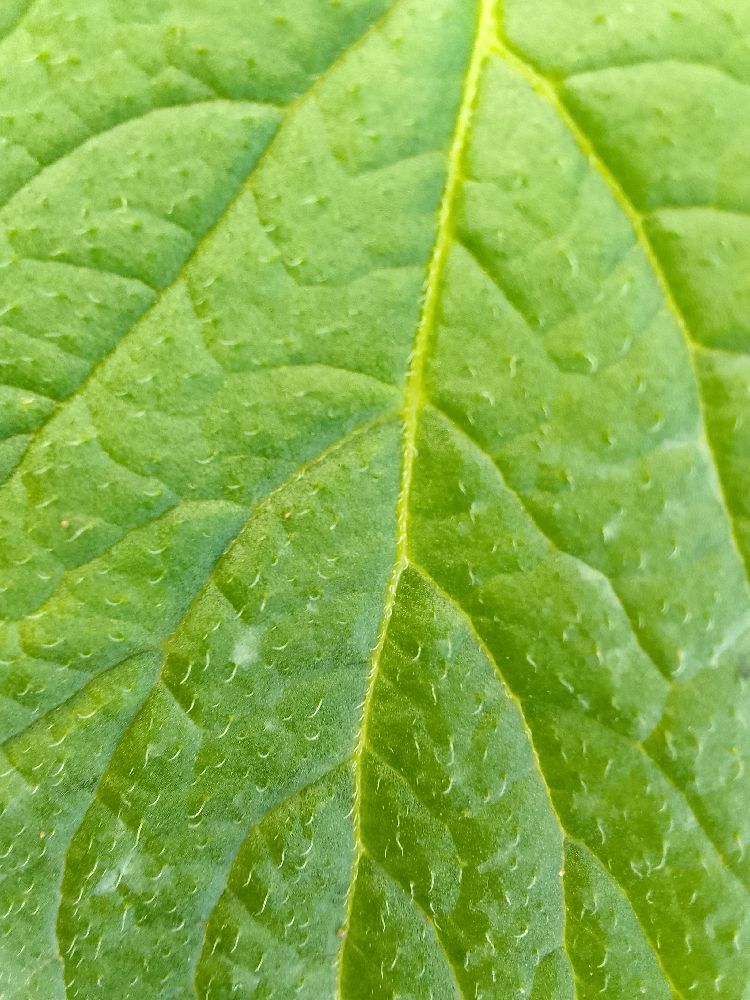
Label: Healthy